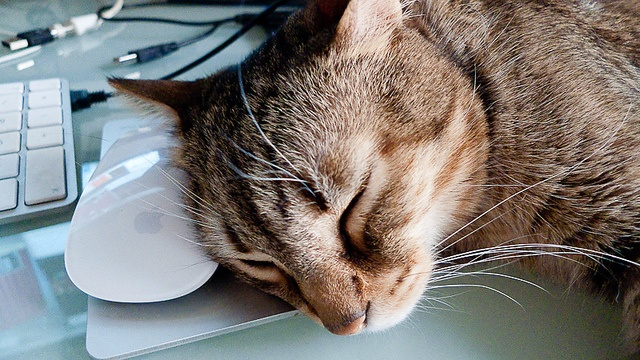
A cat laying on top of a table trying to sleep.
A cat sleeping next to a mouse and a keyboard.
a cat is sleeping next to a computer mouse
A cat sleeping on a mouse pad next to a computer mouse
A close up of a kitty rest in on a mouse pad